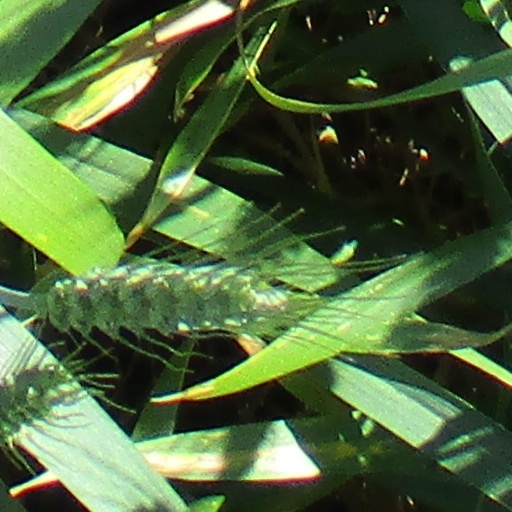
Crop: wheat